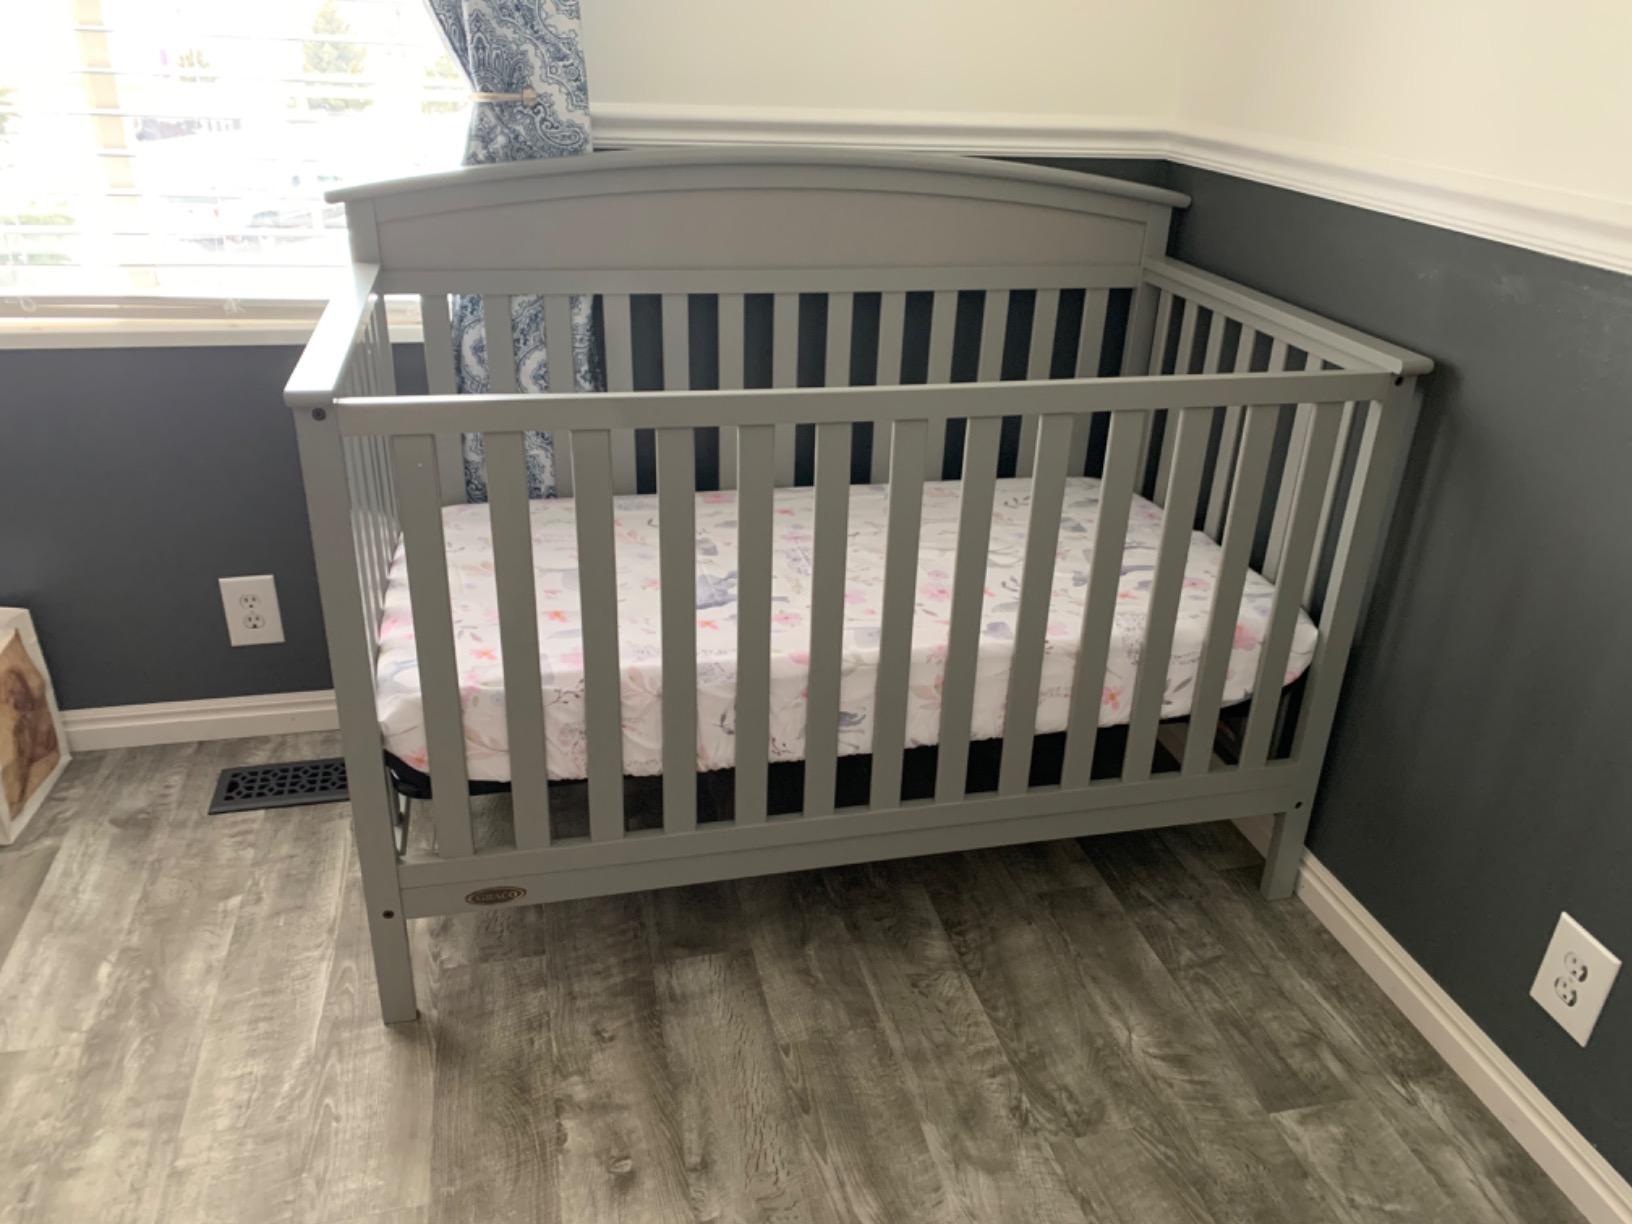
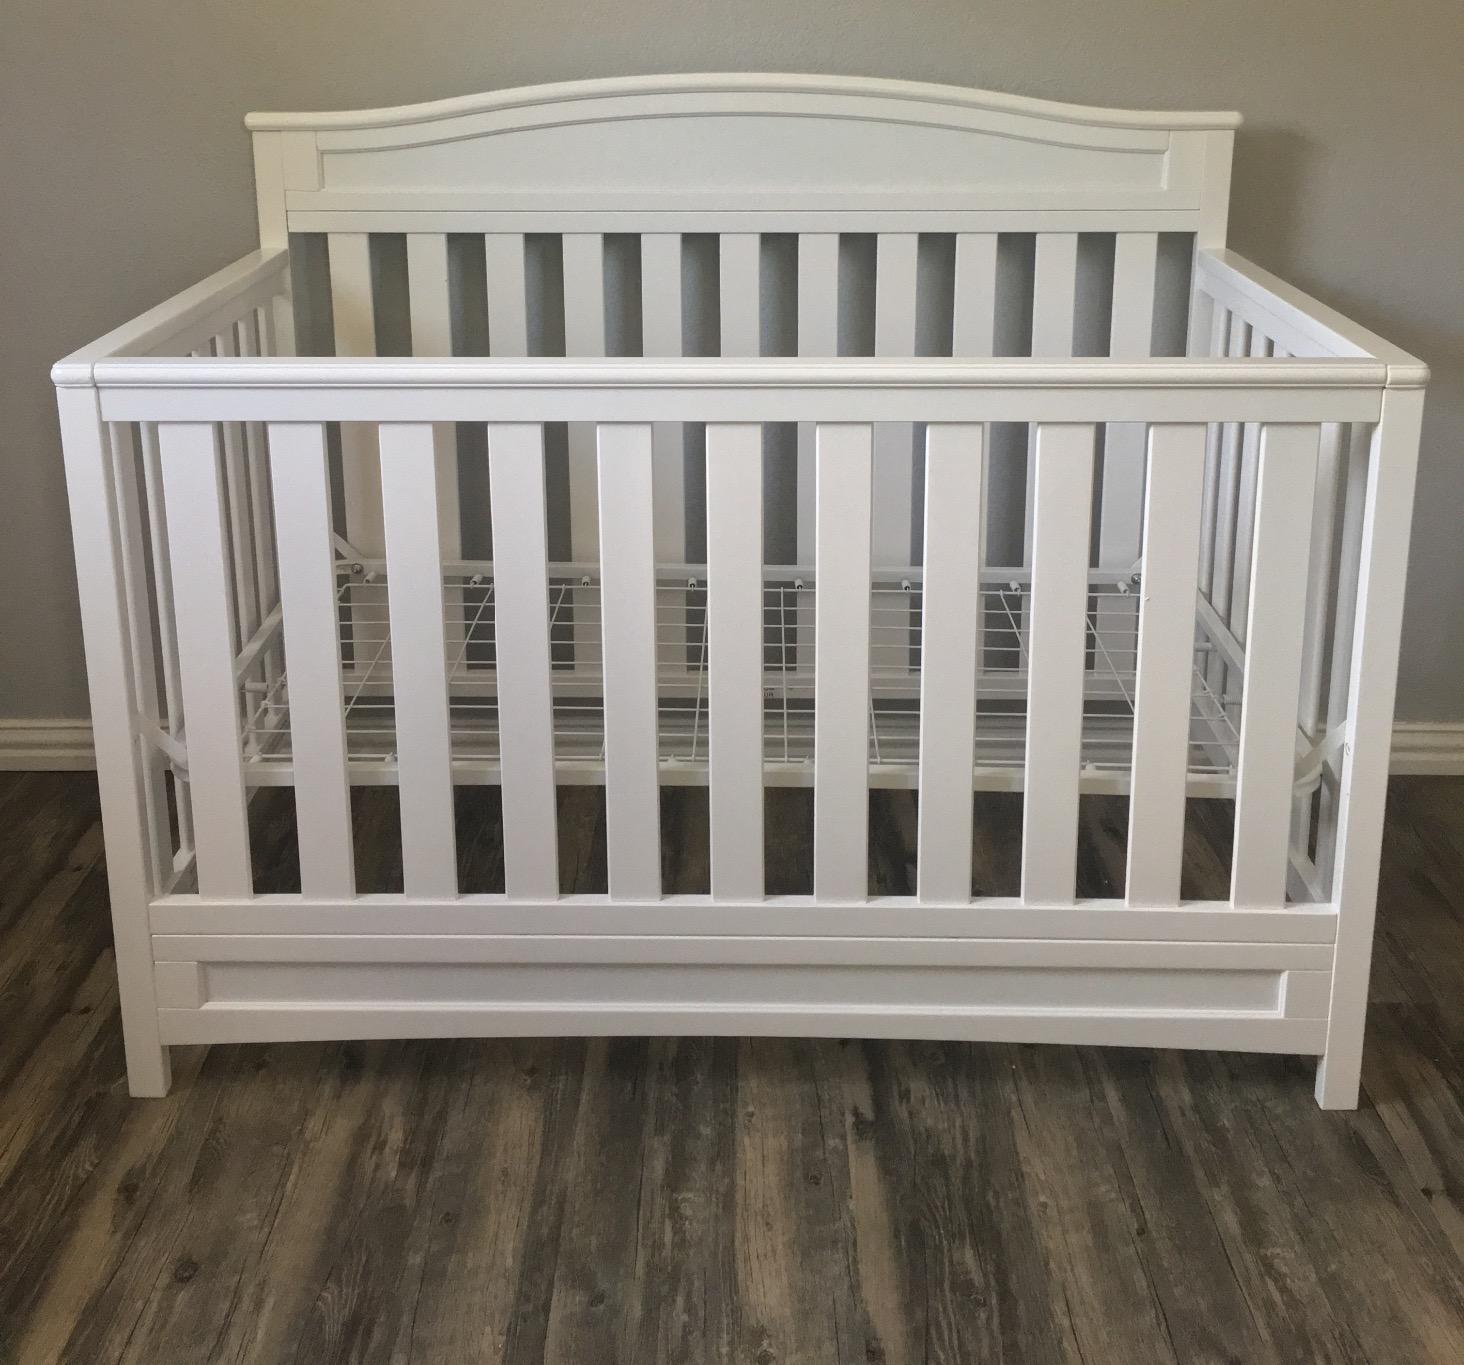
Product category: products_crib
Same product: no